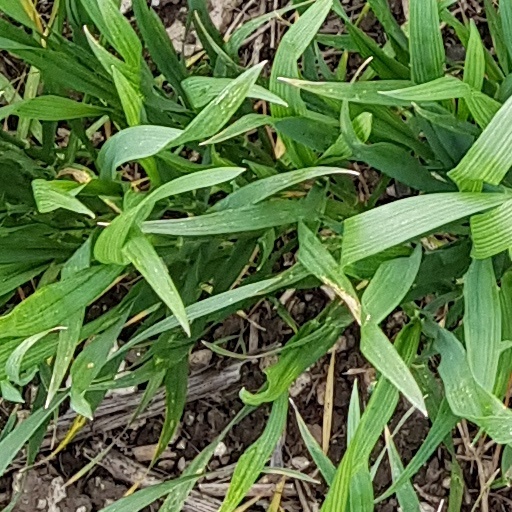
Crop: wheat